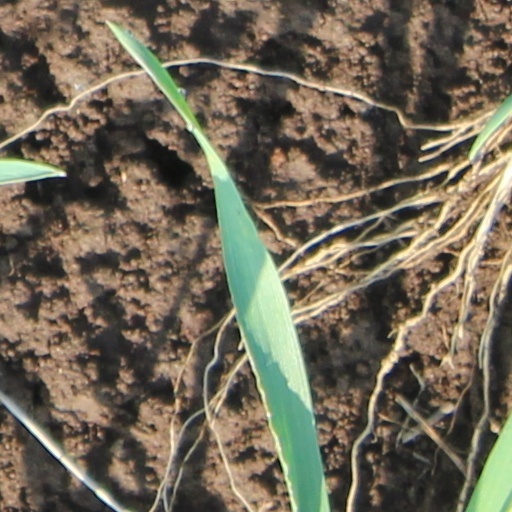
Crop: wheat